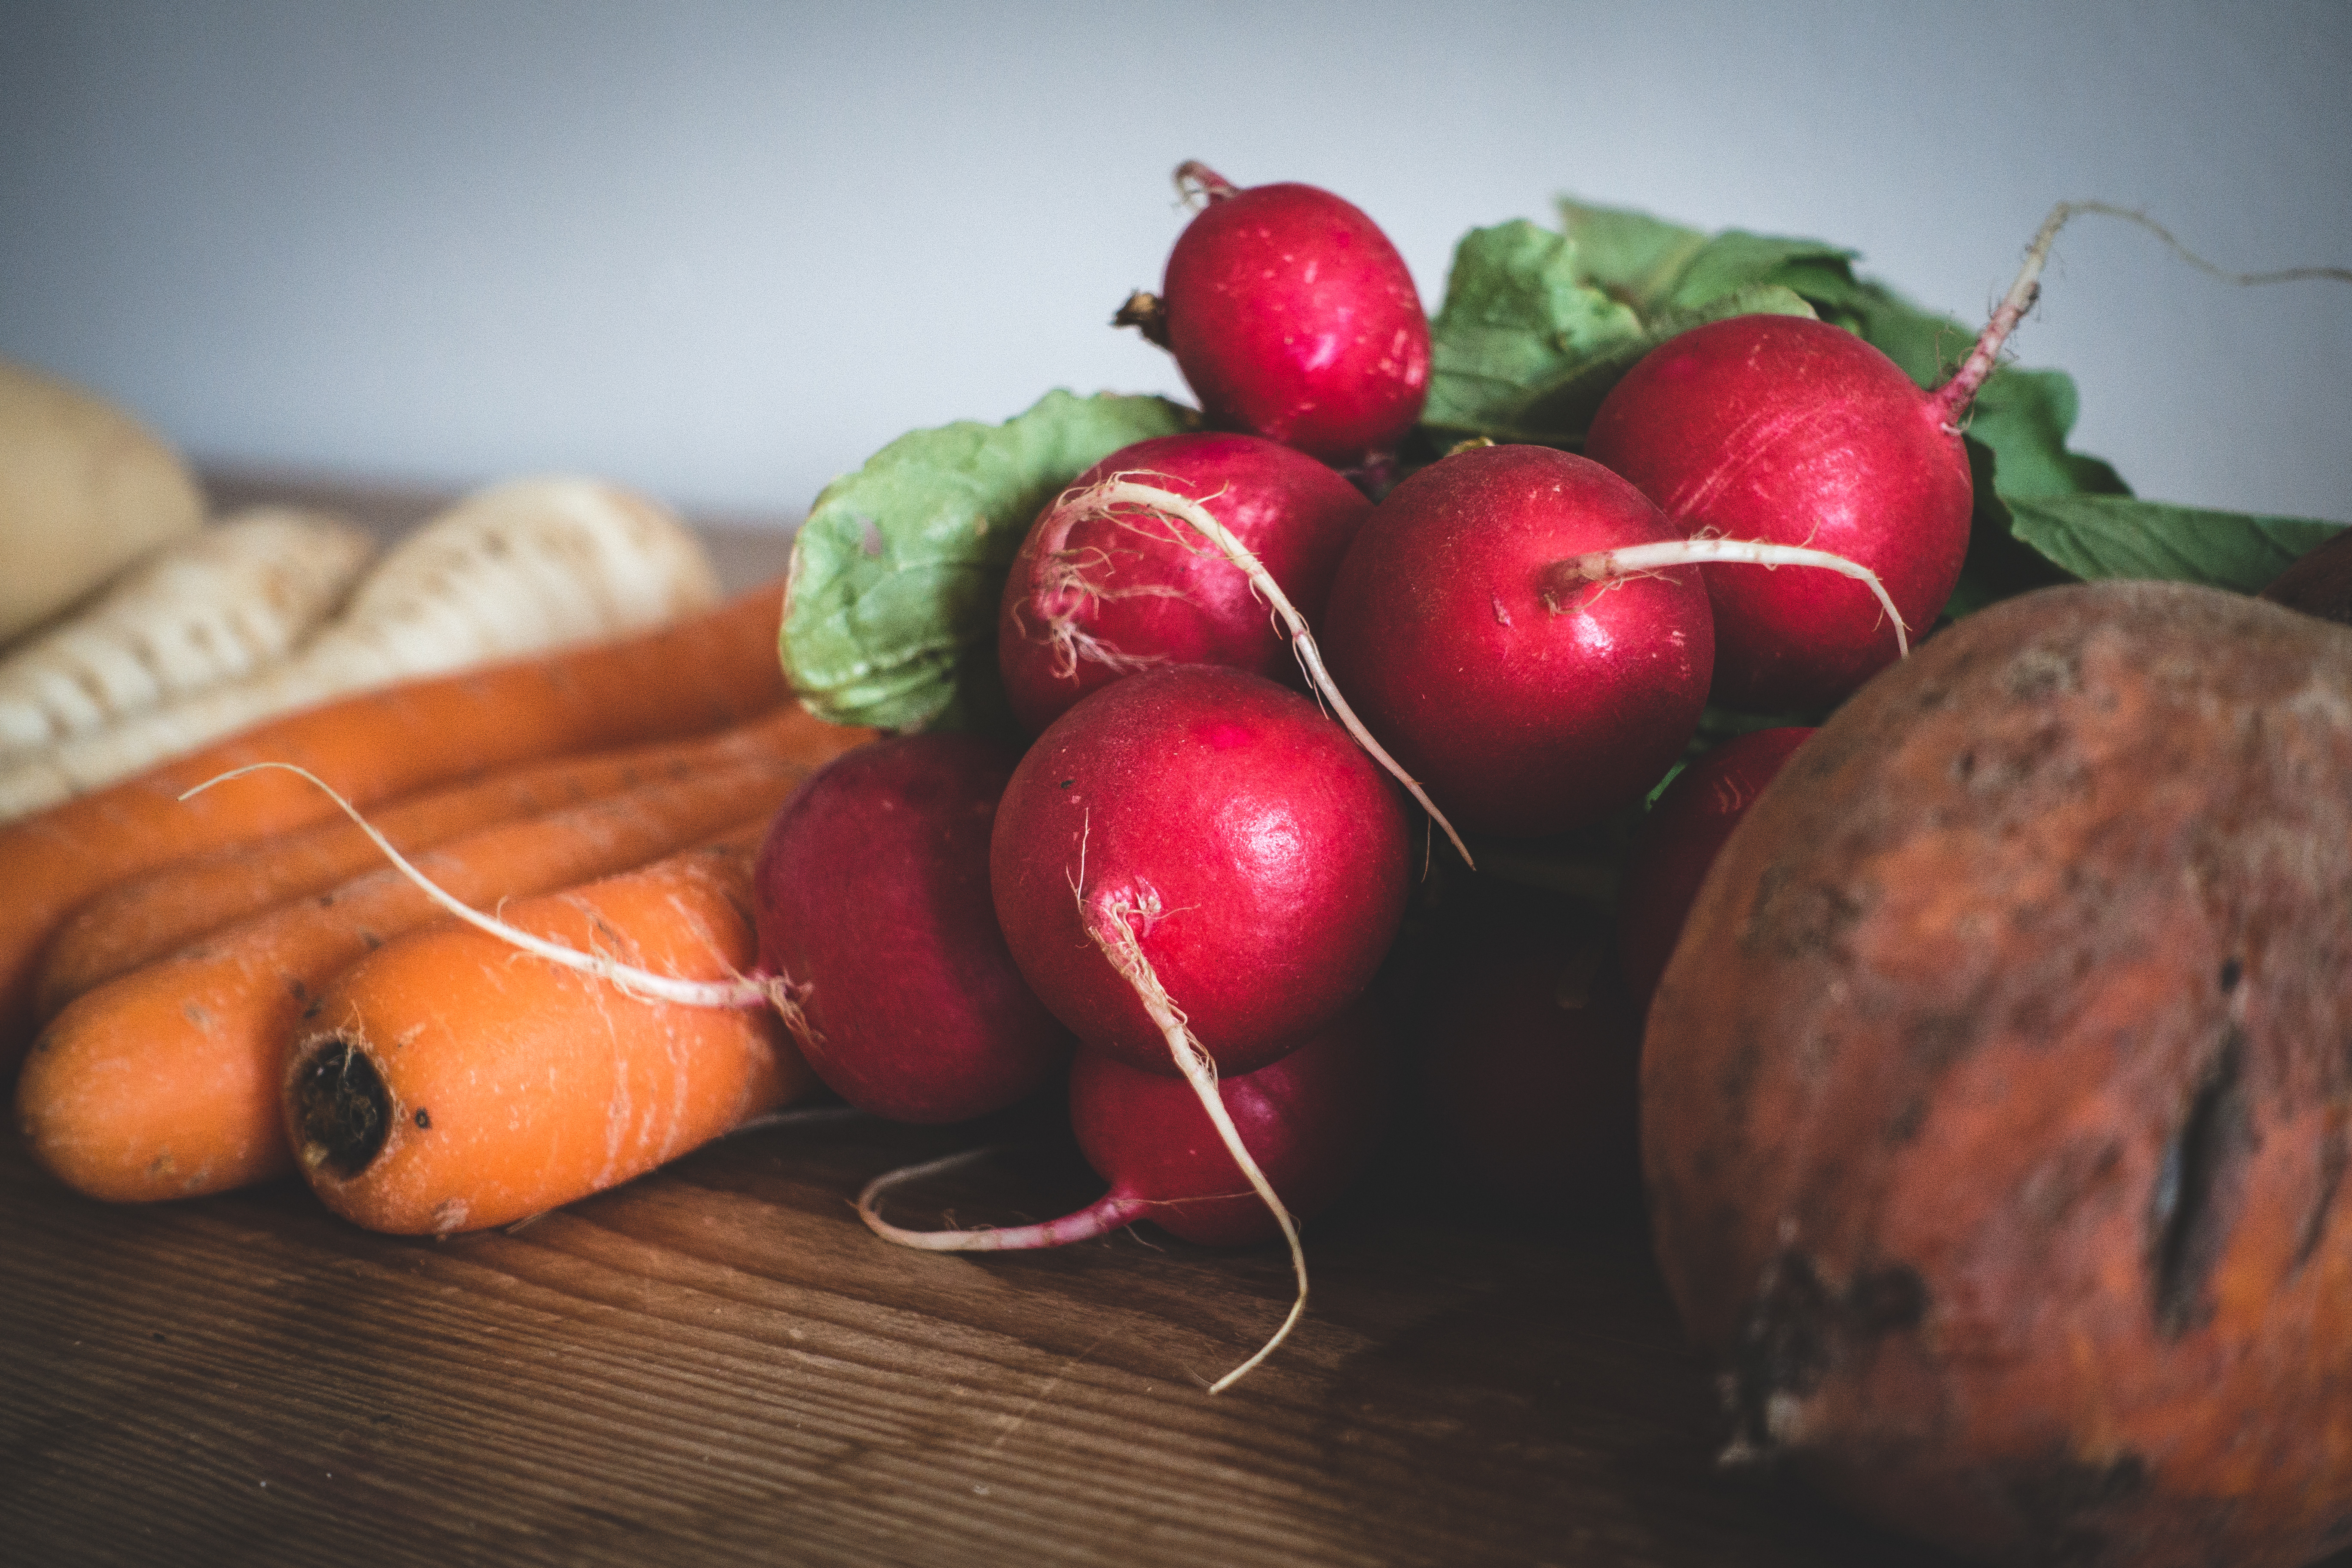
natural foods, radish, beetroot, beet, local food, vegetable, food, root vegetable, tuber, still life photography, superfood, vegetarian food, plant, leaf vegetable, vegan nutrition, produce, still life, photography, fruit, turnip, carrot, tamarillo, rutabaga, cruciferous vegetables